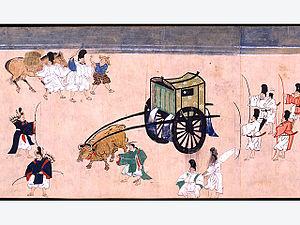
Le Kitano Tenjin engi emaki, traduit en « rouleau sur la fondation du temple Kitano et la vie de Sugawara no Michizane » ou plus simplement « rouleau enluminé sur l’histoire du dieu de Kitano », est un emaki japonais du XIIIᵉ siècle. Composé de huit rouleaux calligraphiés et peints, il raconte la vie de Sugawara no Michizane et la construction du sanctuaire Kitano Tenman-gū en son honneur après sa mort. Par la suite, cette histoire a été peinte à de nombreuses reprises au format de l’emaki.